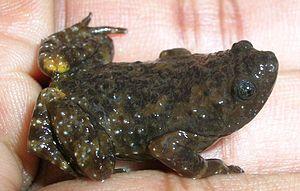
Uperodon montanus est une espèce d'amphibiens de la famille des Microhylidae.